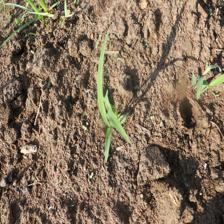
Label: Sorghum